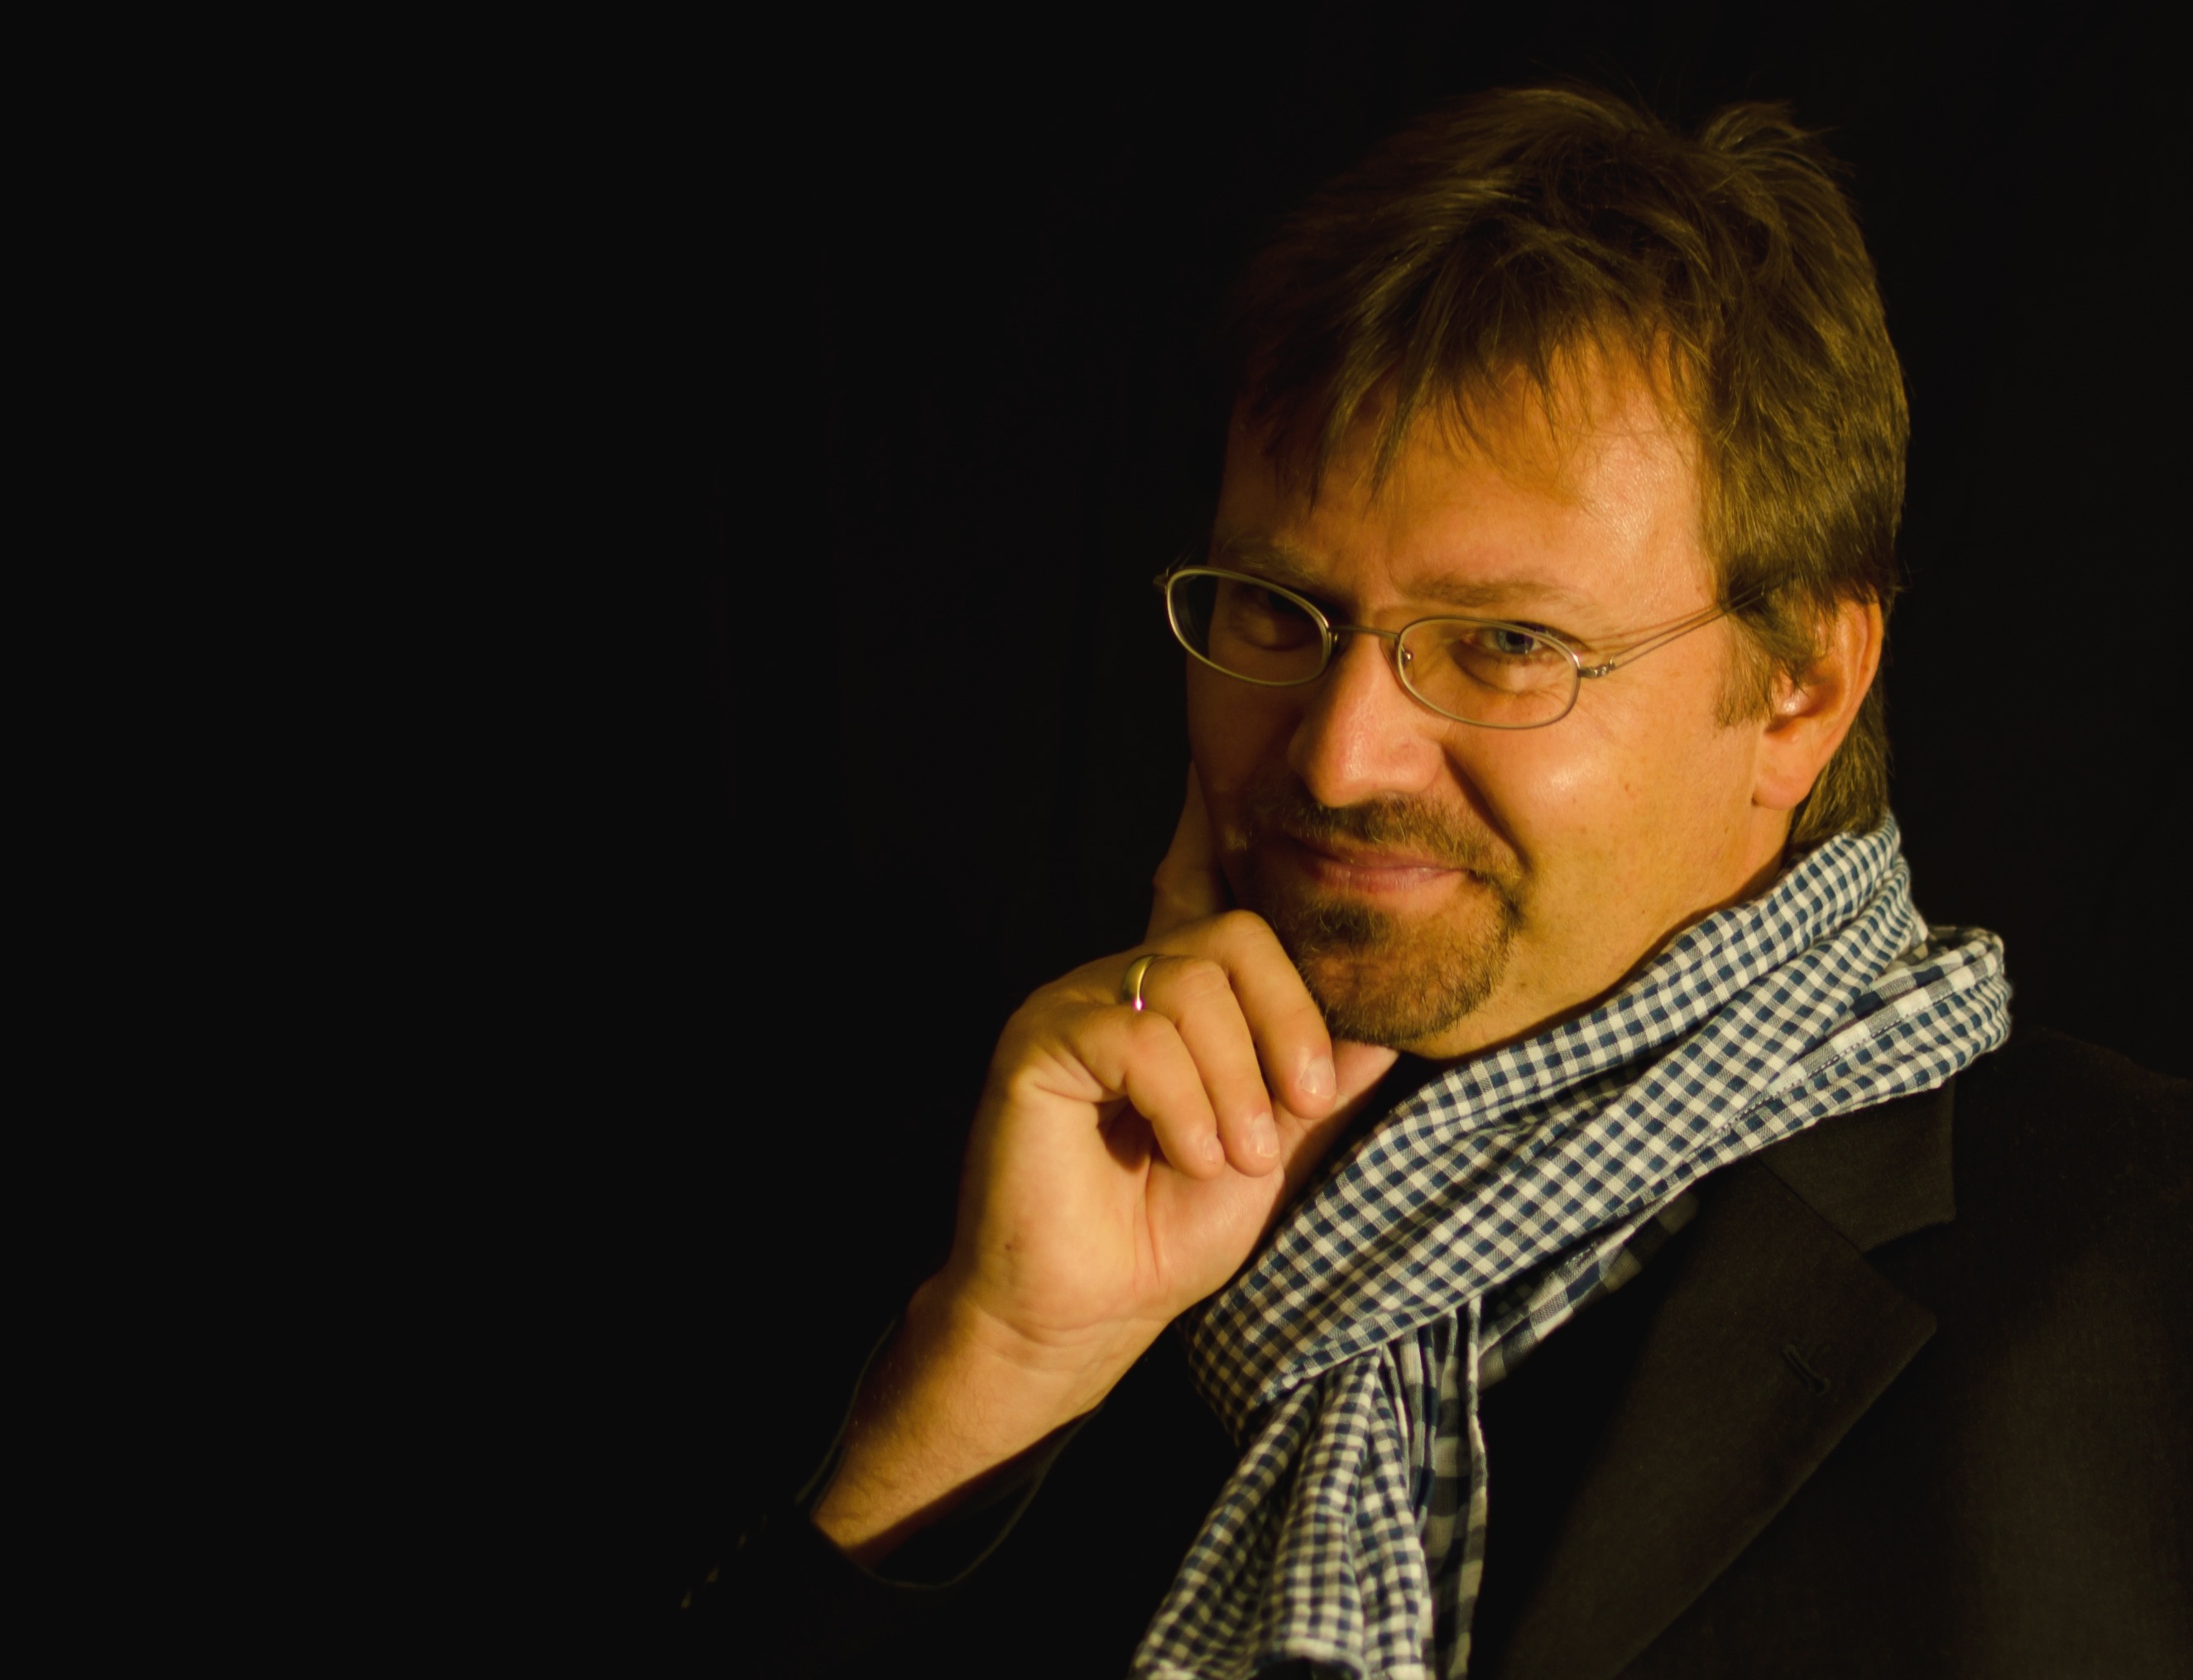
man, person, photography, male, portrait, studio, professional, writer, facial expression, beard, conversation, austria, glasses, singing, photograph, interaction, facial hair, human action, andreas gruber